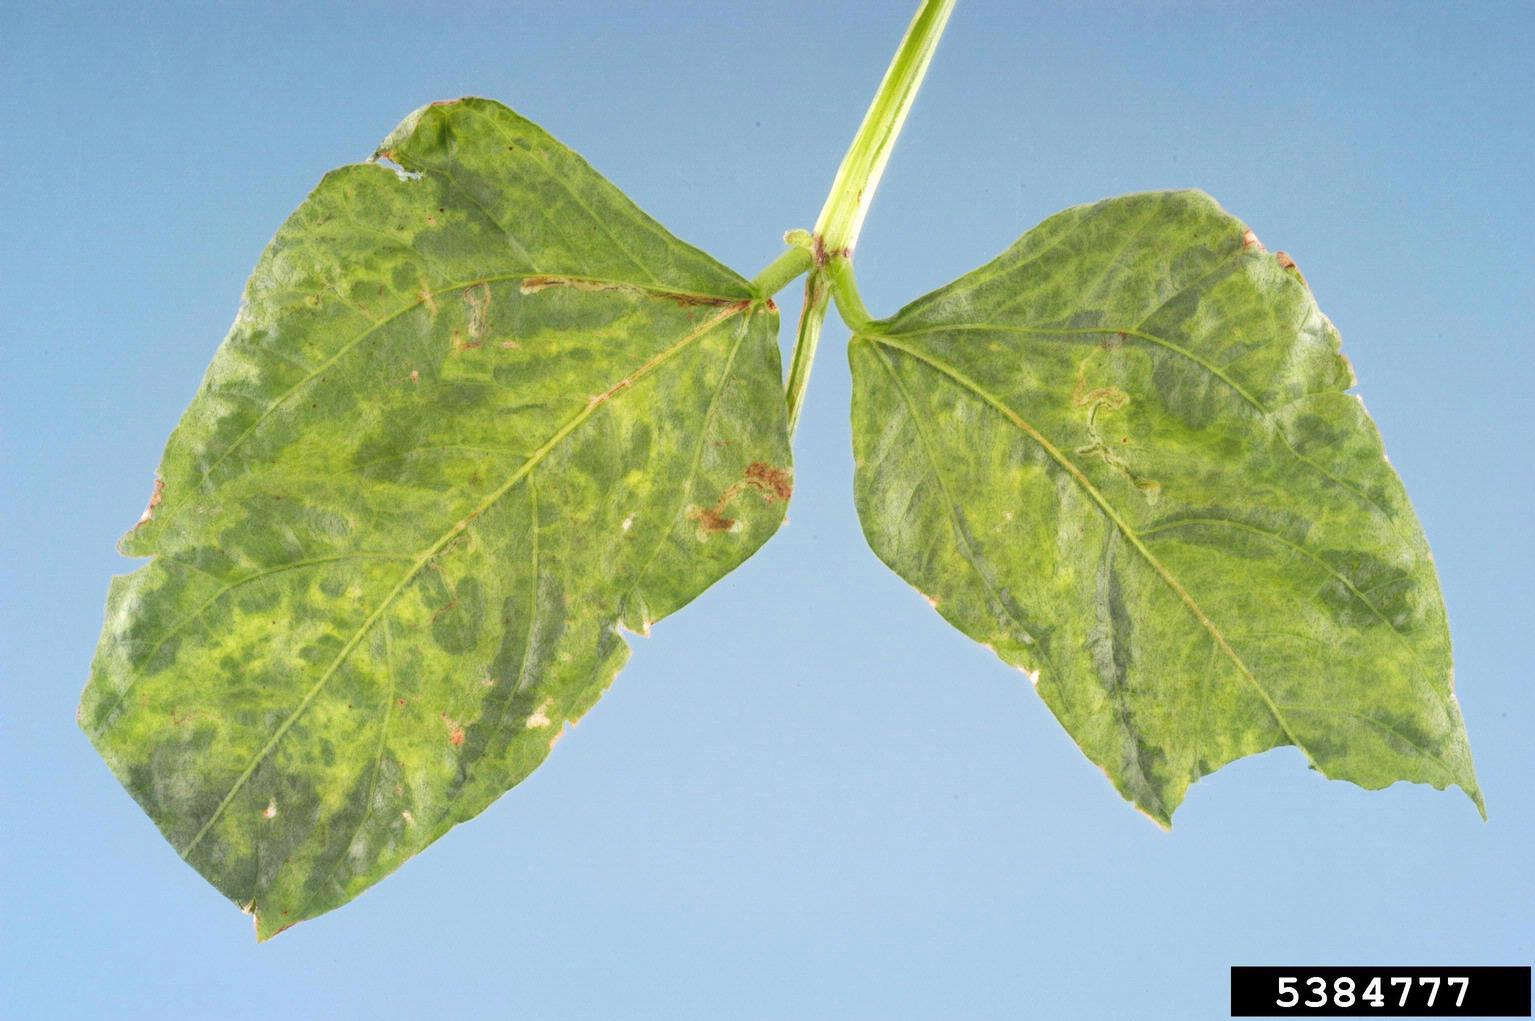
Plant: Soybean
Disease: soybean mosaic